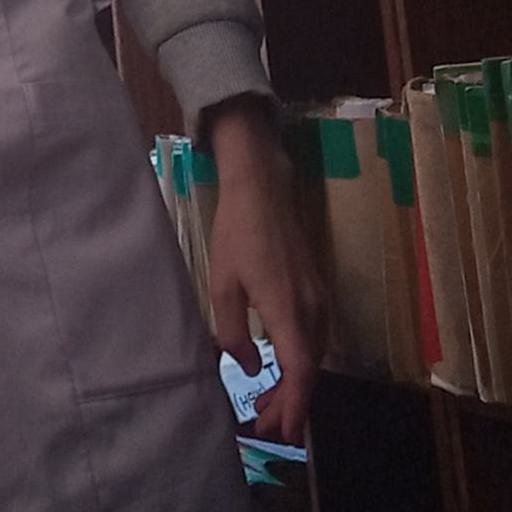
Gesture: no_gesture